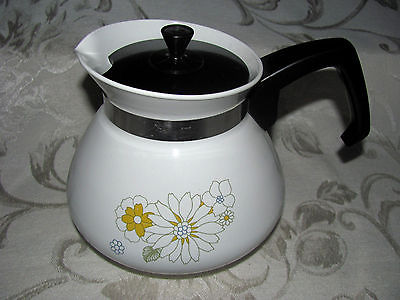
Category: kettle